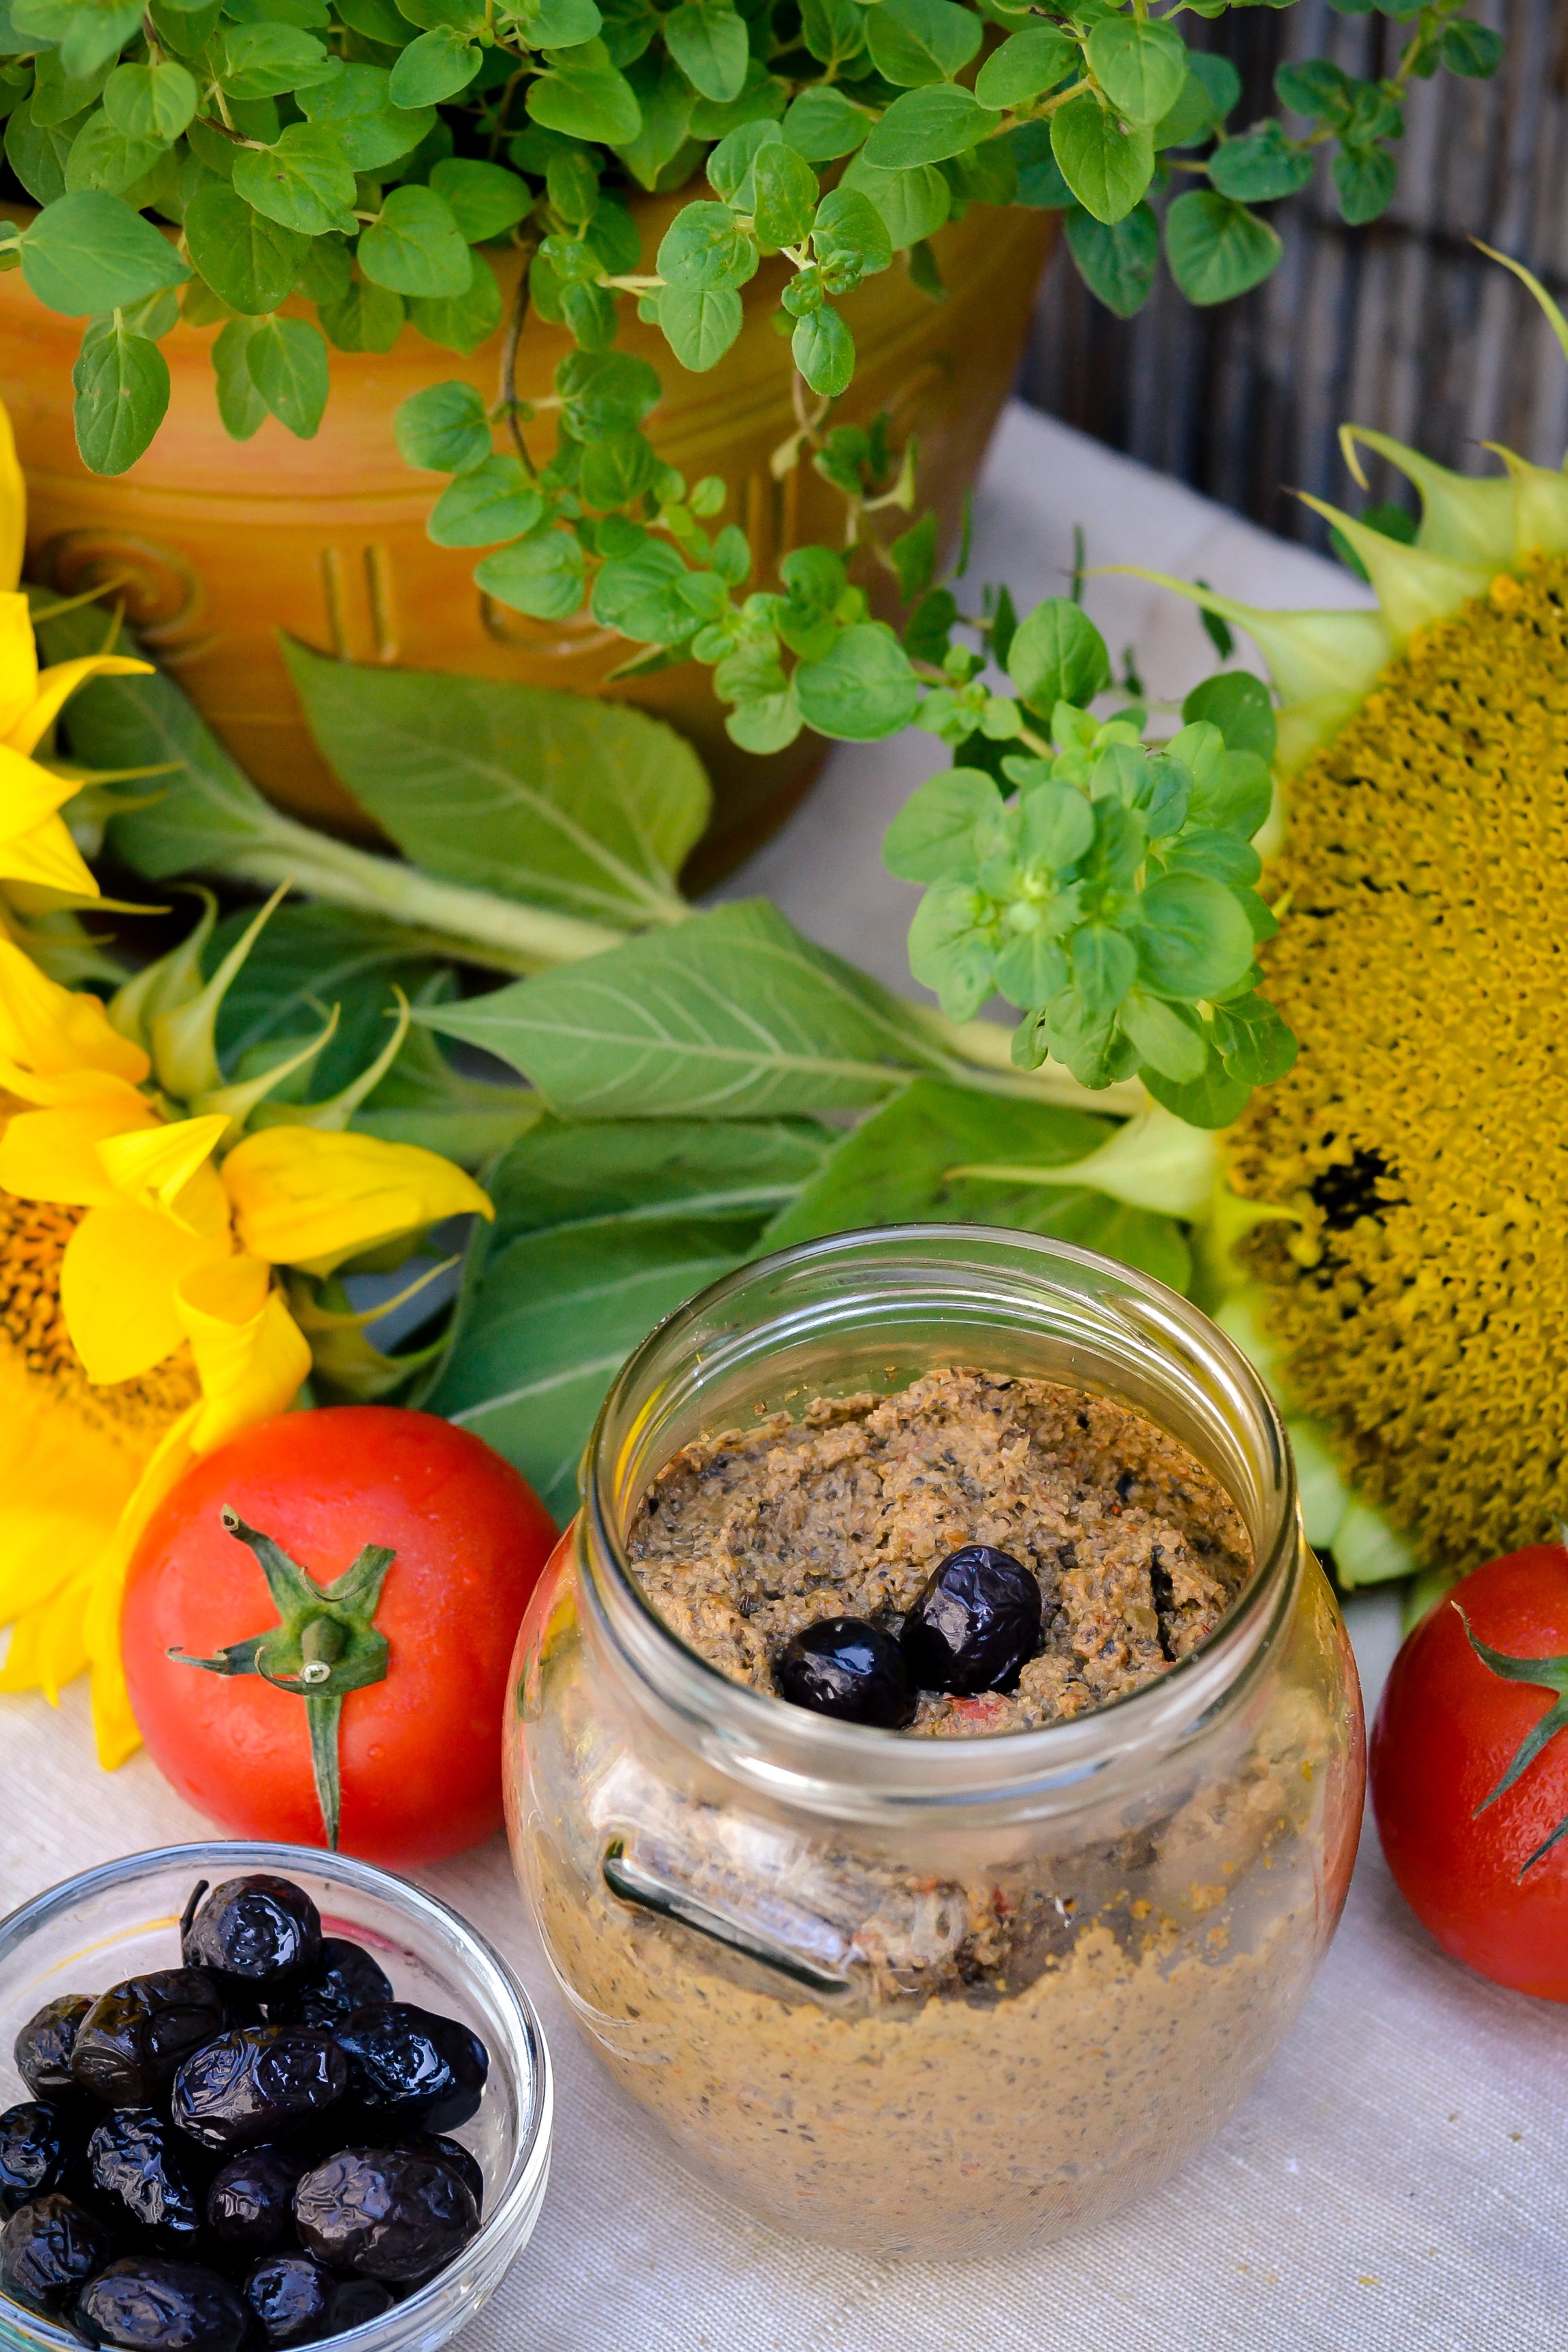
plant, fruit, flower, meal, food, herb, produce, breakfast, vegan, flowering plant, sunflower pate, land plant